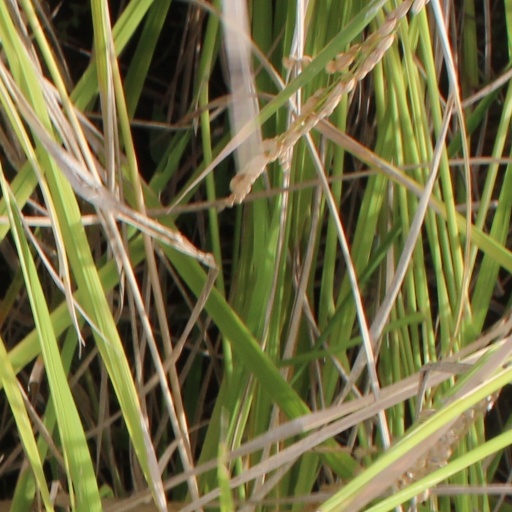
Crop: rice